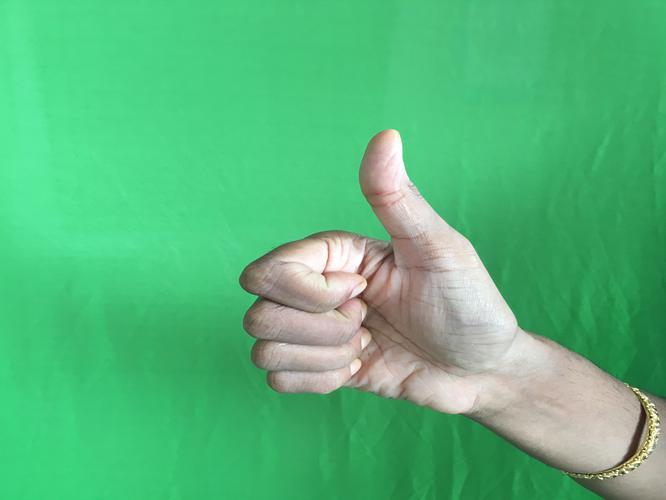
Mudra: Sikharam
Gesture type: single_hand